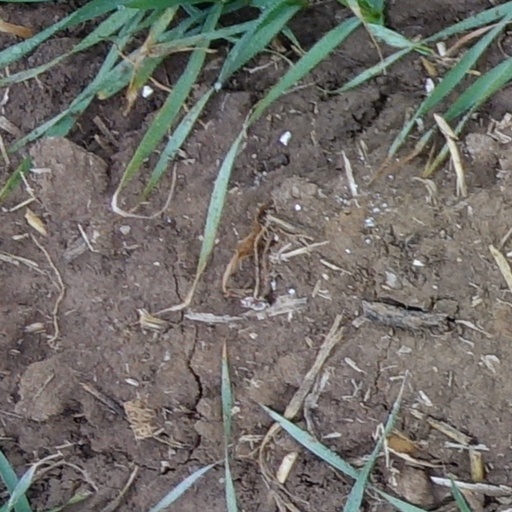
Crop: wheat